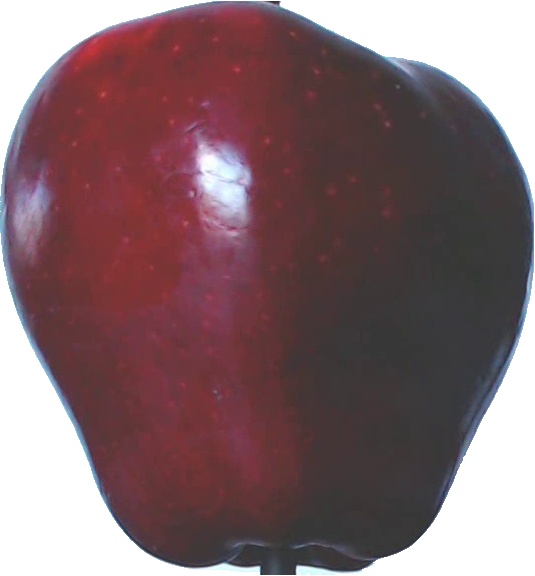
Label: apple_red_delicios_1